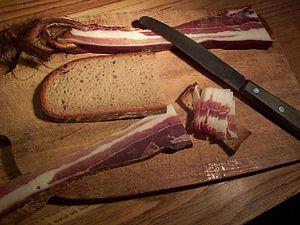
Le speck dell'Alto Adige est le nom d'un jambon cru typique de la province autonome de Bolzano, en Italie.
Le Schwarzwälder Schinken, « jambon de la Forêt-Noire » en français, est un jambon cru désossé, séché et fumé. Depuis 1997, ce jambon fait l'objet d'une indication géographique protégée.